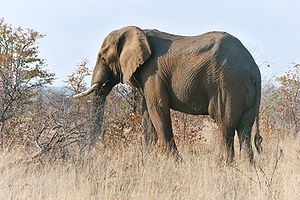
Elefanter
Elefant i Kruger National Park i Sydafrika 2003
Elefant i Kruger National Park i Sydafrika 2003
Elefanter er en familie i klassen pattedyr med traditionelt to nulevende arter, den afrikanske og den asiatiske. Ny forskning tyder dog på, at den afrikanske elefant skal opdeles, så der derfor i alt findes tre arter.